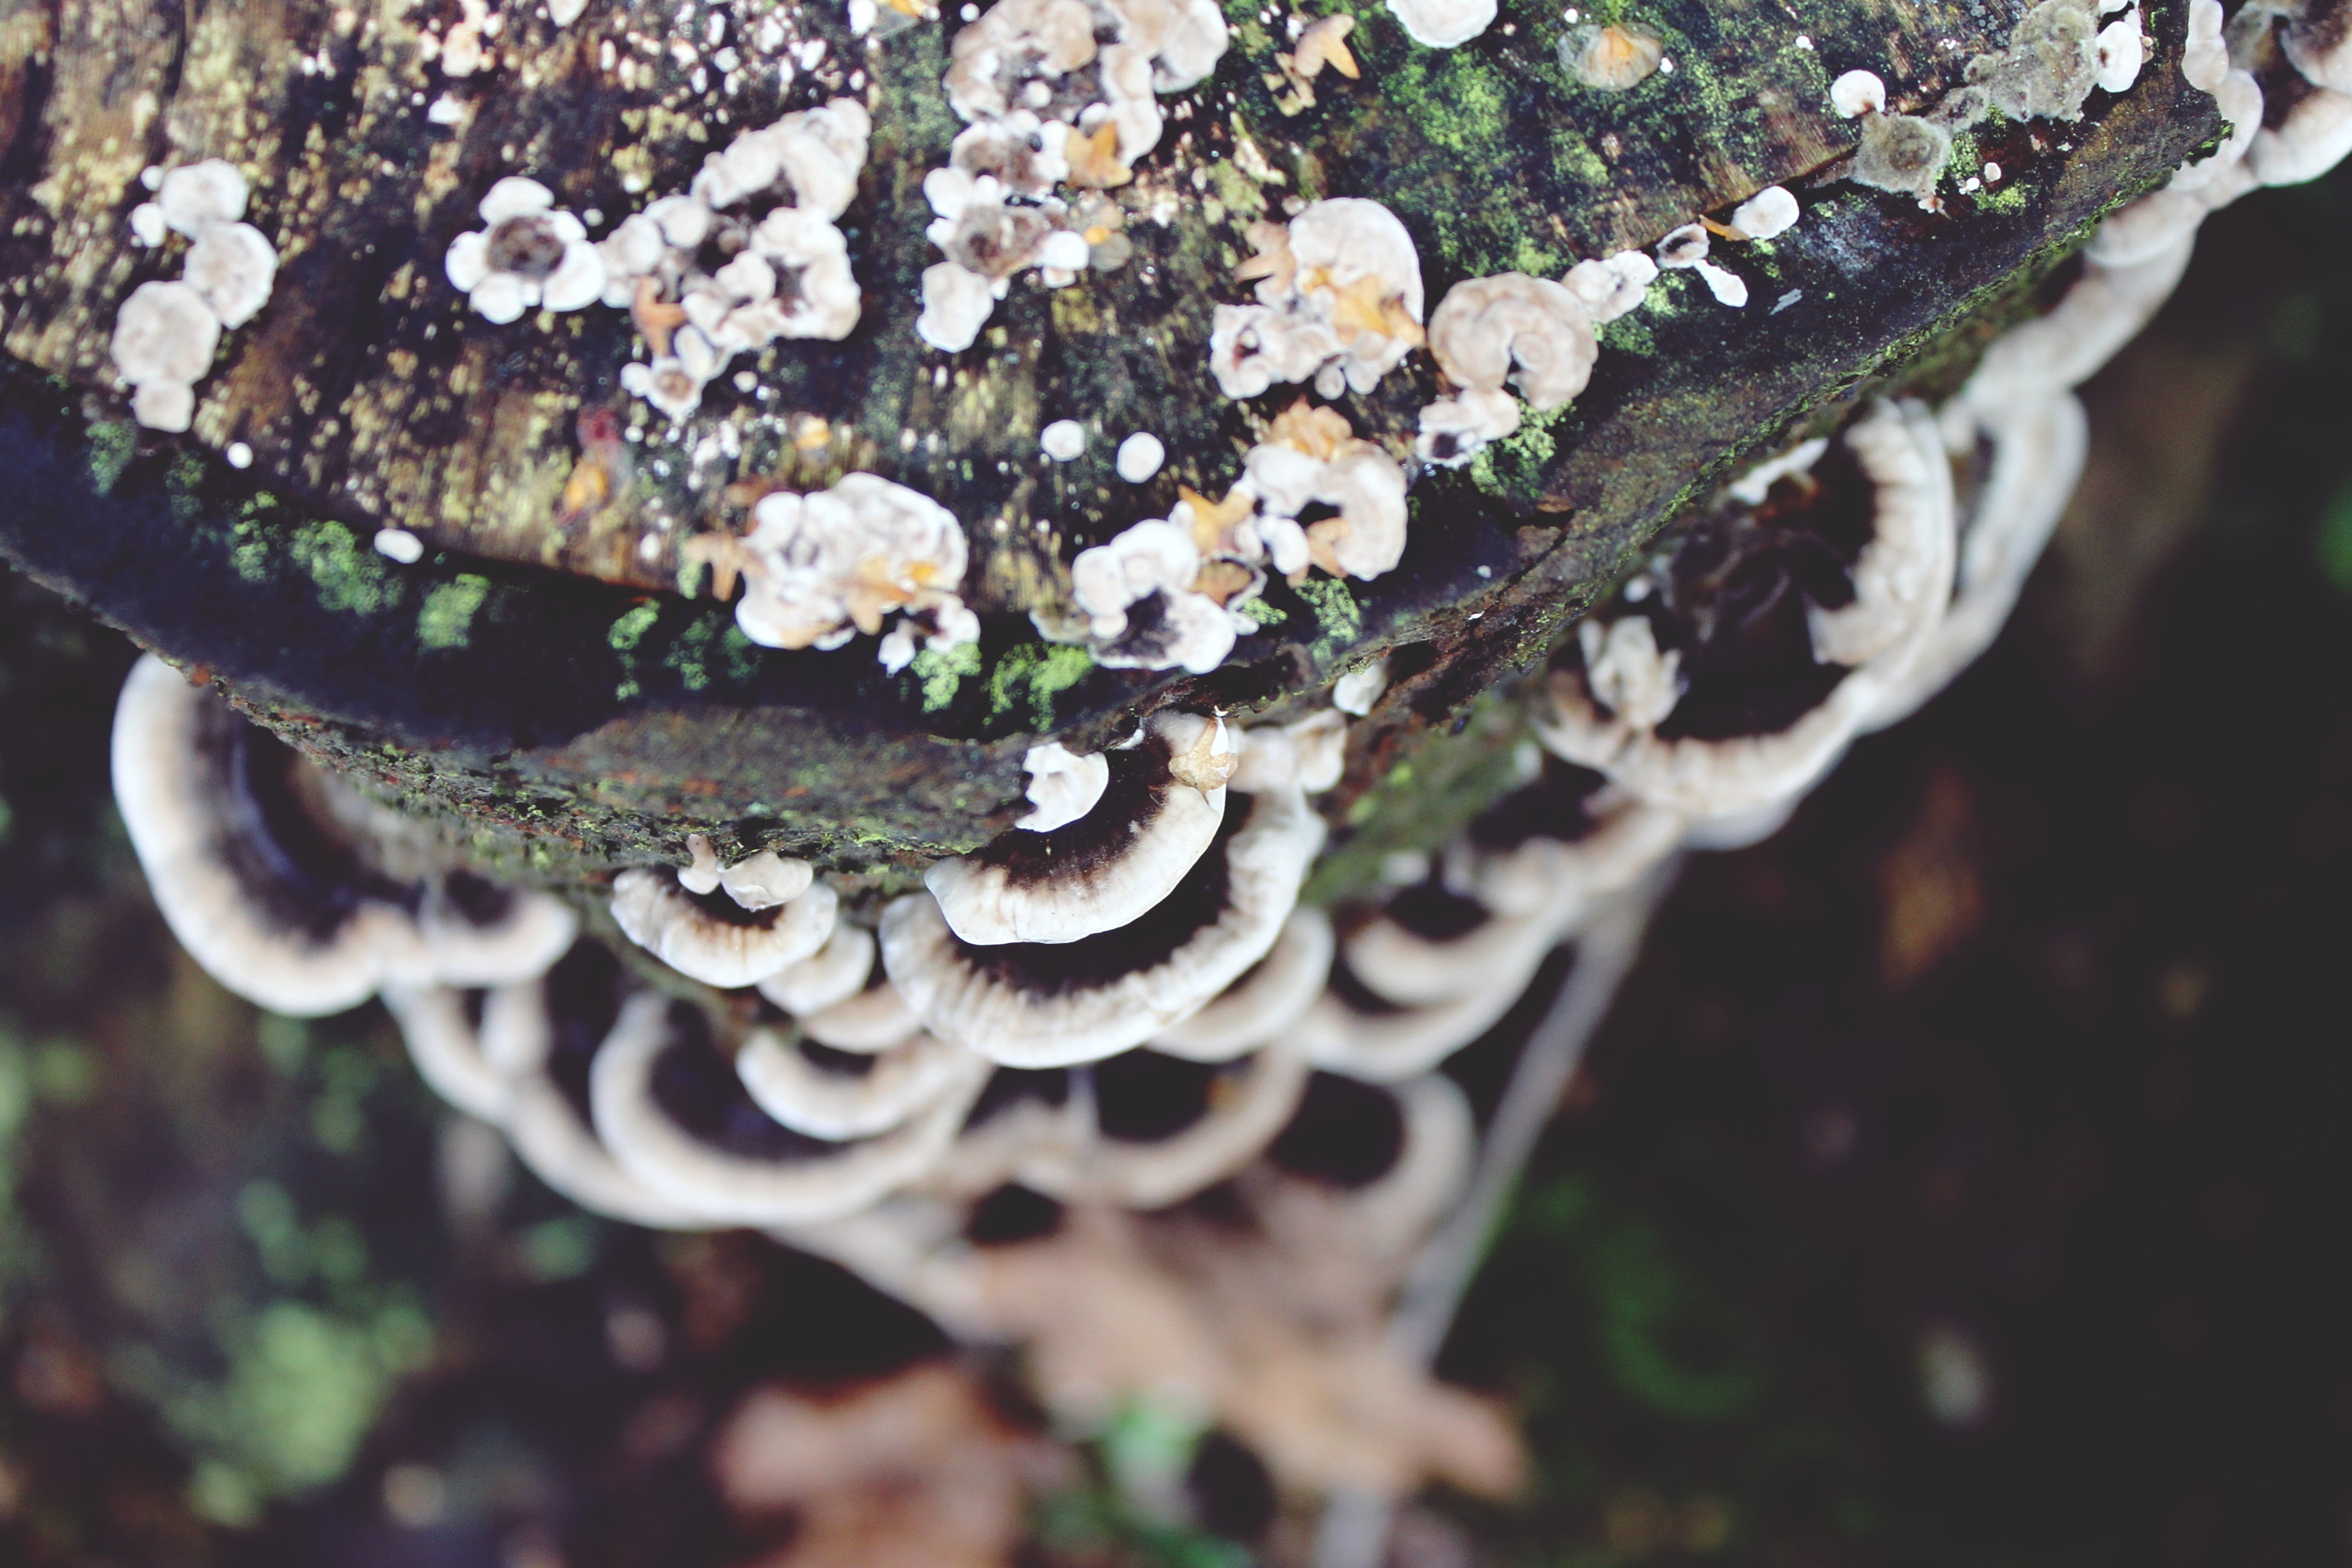
tree, nature, forest, branch, plant, wood, leaf, flower, old, autumn, botany, mushroom, flora, weathered, close up, tribe, forest floor, fungus, like, tree stump, tree fungus, mushrooms on tree, macro photography, oyster mushroom